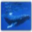
Label: whale